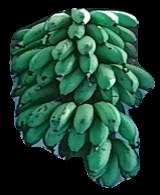
Variety: rasbale
Grade: grade2